Sultan bin Abdulaziz

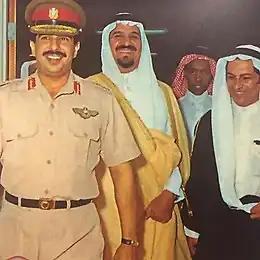
Sultan bin Abdulaziz and Hamad bin Isa Al Khalifa in the 1980s.

Prince Sultan mostly married women who had a tribal background. He had thirty-two children by his multiple wives. His son Khalid bin Sultan, after Prince Sultan's death, was appointed deputy minister of defense and served in the post until 20 April 2013. Bandar bin Sultan was the former ambassador to the United States, the former secretary general of the national security council and the former head of the general intelligence directorate. Fahd bin Sultan is the governor of the Tabuk province. Salman bin Sultan, another son, is the former deputy defense minister. Faisal bin Sultan (born 1951) is the secretary general of Sultan bin Abdulaziz Al Saud Foundation.